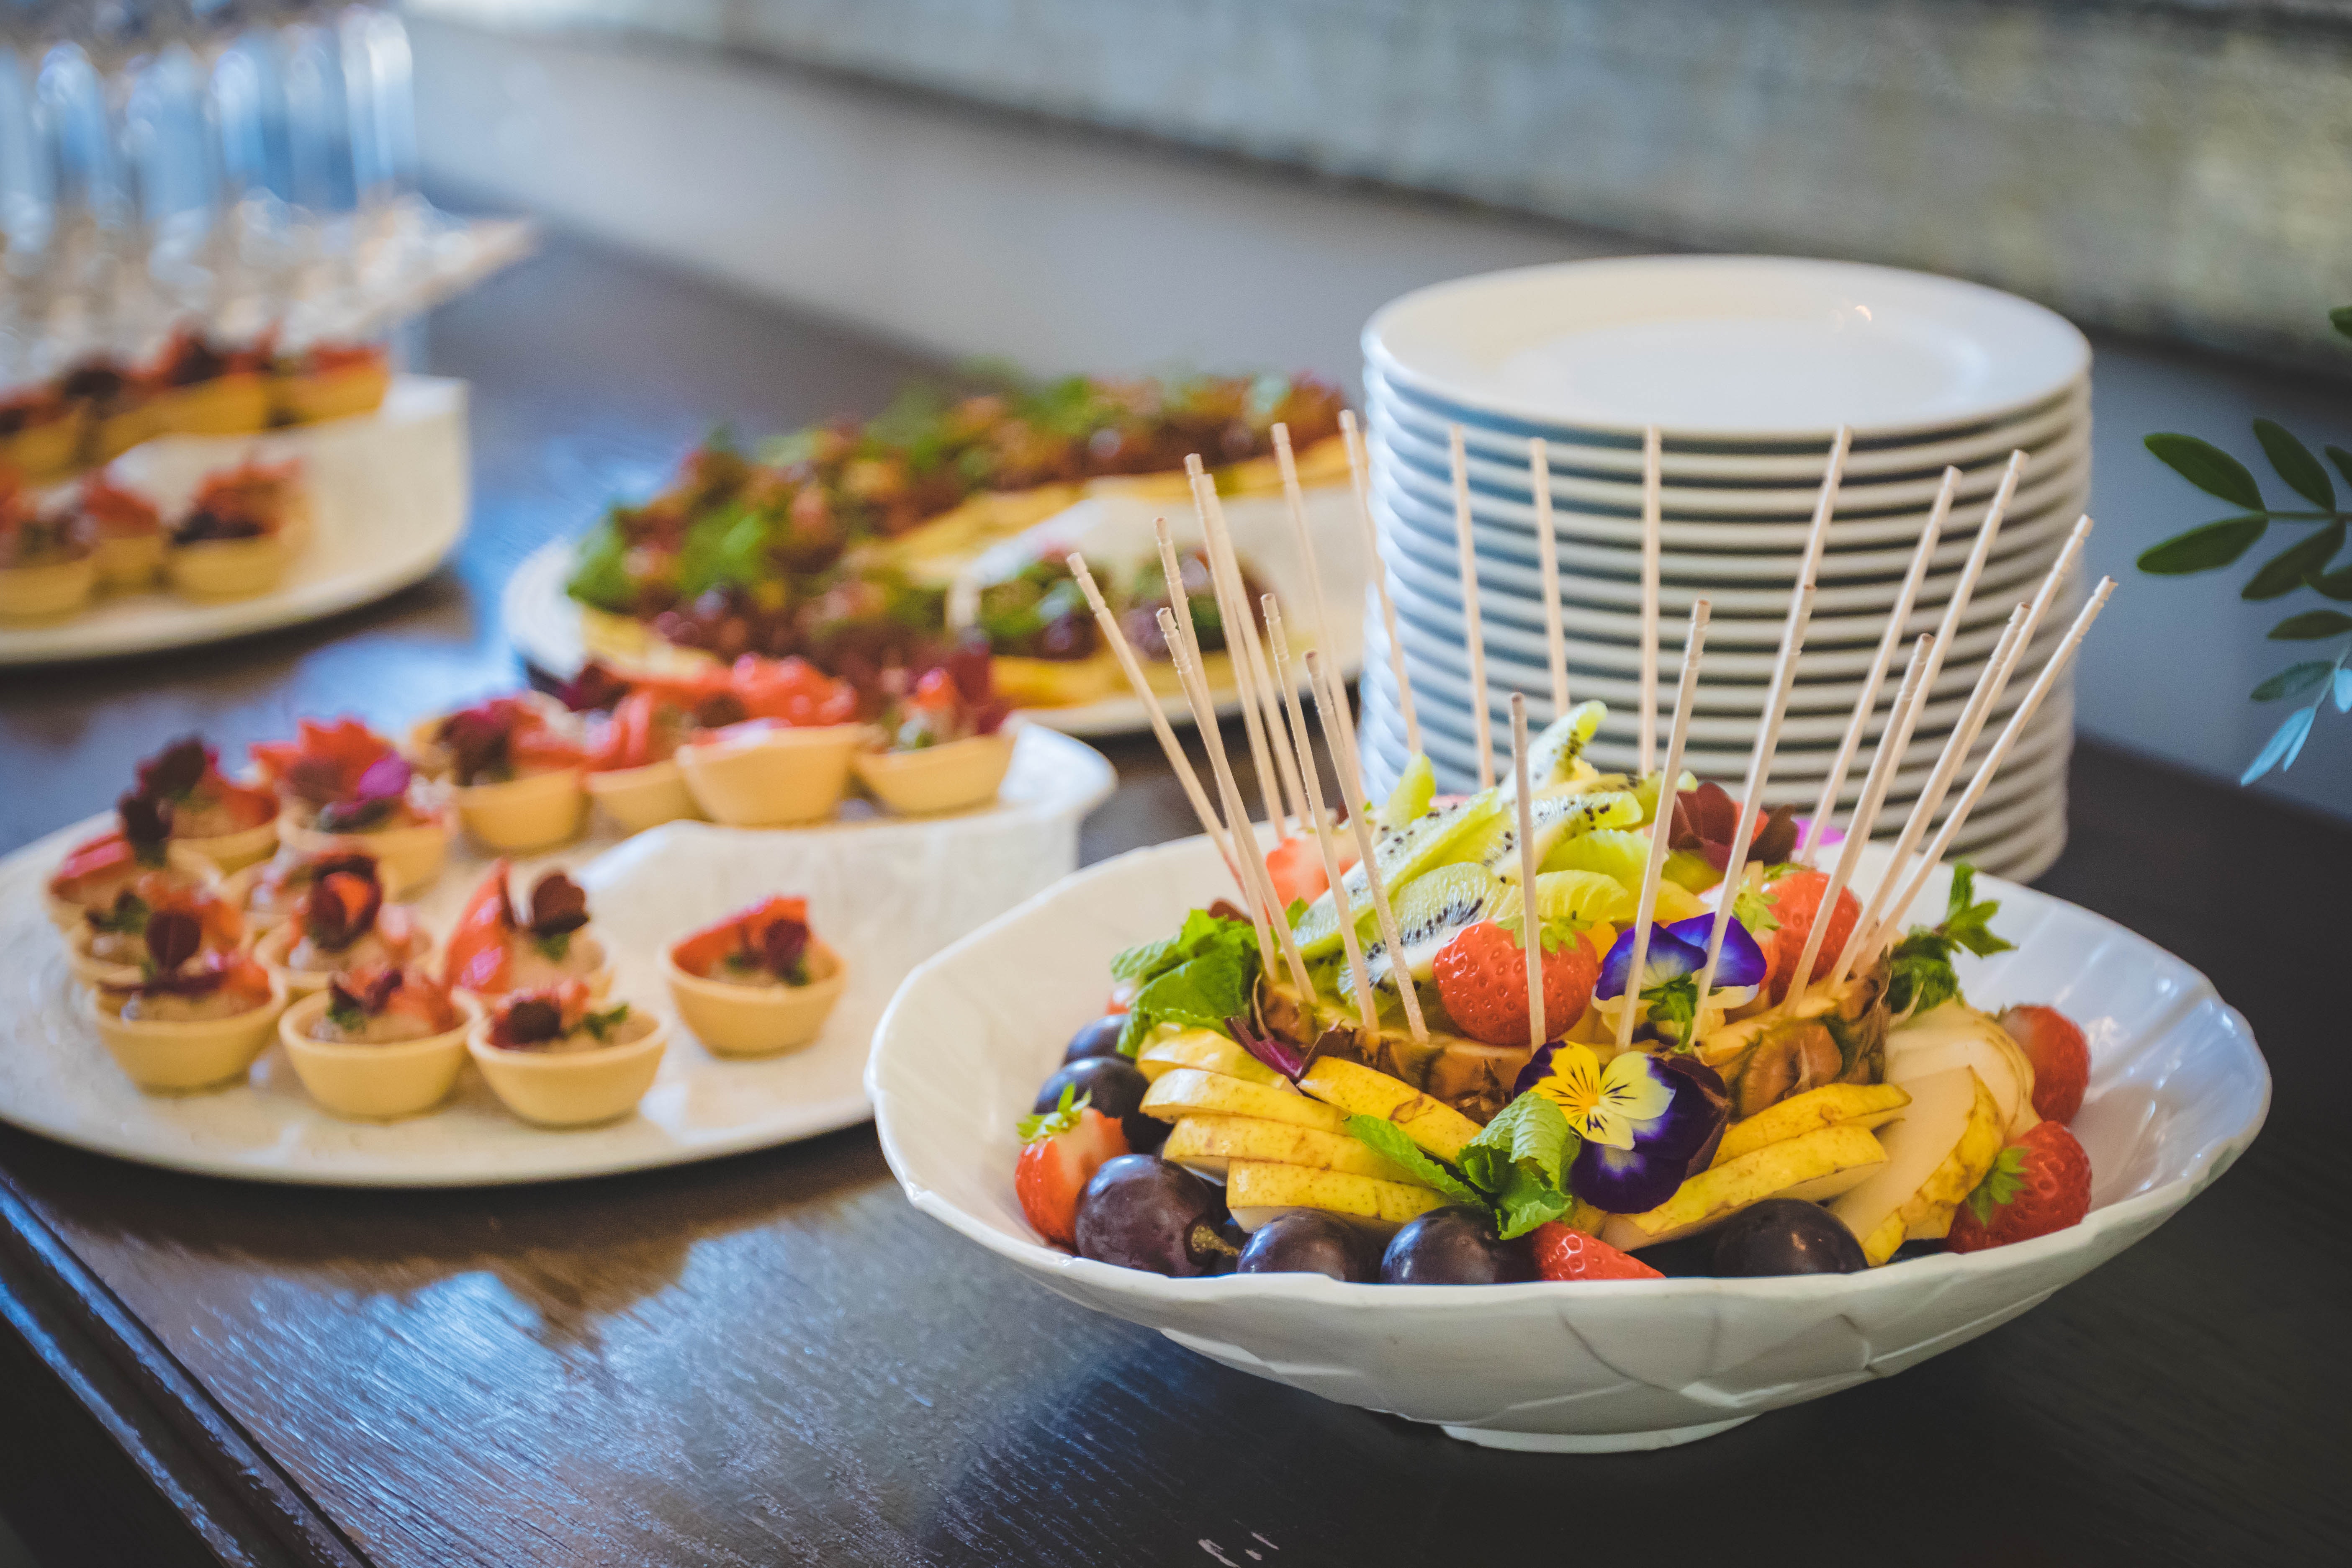
food, dish, cuisine, meal, brunch, finger food, ingredient, sweetness, canape, appetizer, platter, breakfast, la carte food, hors d oeuvre, dessert, buffet, tableware, culinary art, produce, fruit salad, recipe, delicacy, junk food, Fruit cup, tapas, snack, lunch, pastry